Virtual community

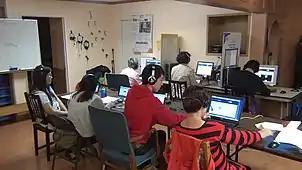
Young citizens involved in civic engagement

Virtual communities are used for a variety of social and professional groups; interaction between community members vary from personal to purely formal. Communication tools like email lists can serve both personal and professional functions within virtual communities.